Concorde

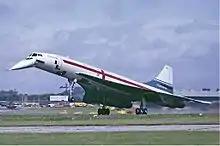
Concorde landing at Farnborough in September 1974, with dropping nose lowered

A controller in the cockpit allowed the visor to be retracted and the nose to be lowered to 5° below the standard horizontal position for taxiing and take-off. Following take-off and after clearing the airport, the nose and visor were raised. Prior to landing, the visor was again retracted and the nose lowered to 12.5° below horizontal for maximal visibility. Upon landing the nose was raised to the 5° position to avoid the possibility of damage due to collision with ground vehicles, and then raised fully before engine shutdown to prevent pooling of internal condensation within the radome seeping down into the aircraft's pitot/ADC system probes.